Lambert Jacobsz

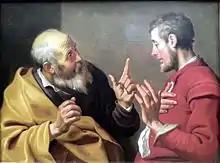
"Prophet Elisa and servant Gehasi" by Lambert Jacobsz, Lower Saxony State Museum, 1629

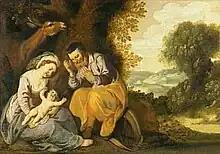
"Rest on the flight into Egypt" by Lambert Jacobsz, Fries Museum, Leeuwarden, 1624

Lambert Jacobsz, also Lambert Jacobsz. or Lambert Jacobszoon (1598 – 27 June 1636), was a Dutch Golden Age painter and preacher.